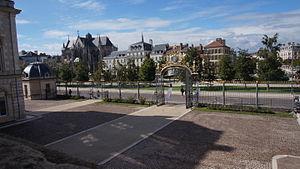
La place de la Libération vue depuis l'hôtel de préfecture de l'Aube, à Troyes. This image was uploaded as part of Wiki Loves Monuments 2015. Afrikaans
L'hôtel de préfecture de l'Aube est un bâtiment situé à Troyes, en France. Il sert de préfecture au département de l'Aube.